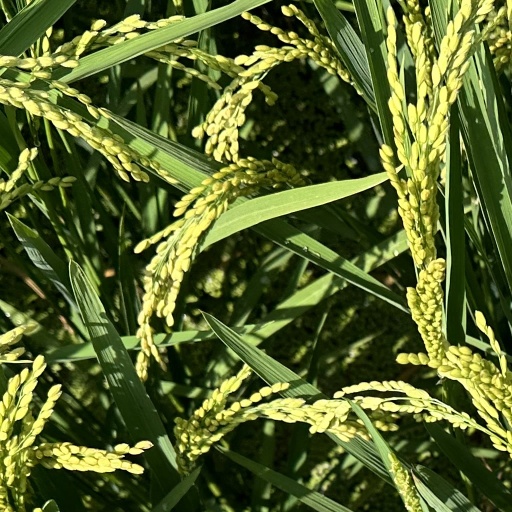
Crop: rice